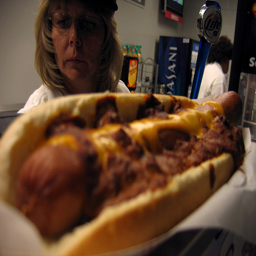
A woman standing next to a chill cheese dot in a bun.
A close up of a chili dog with cheese on it.
A hotdog sits on a shelf before a customer.
A chili cheese hot dog on the counter of a diner.
a woman in glasses and a chili cheese dog